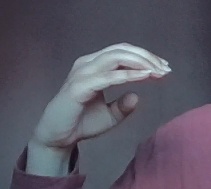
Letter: jeem